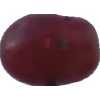
Label: pink_grape